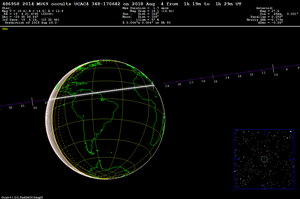
Arrokoth / Okkultation af stjerner
2014 MU₆₉, først kaldt Ultima Thule af holdet bag rumsonden New Horizons, men efterfølgende navngivet Arrokoth er et